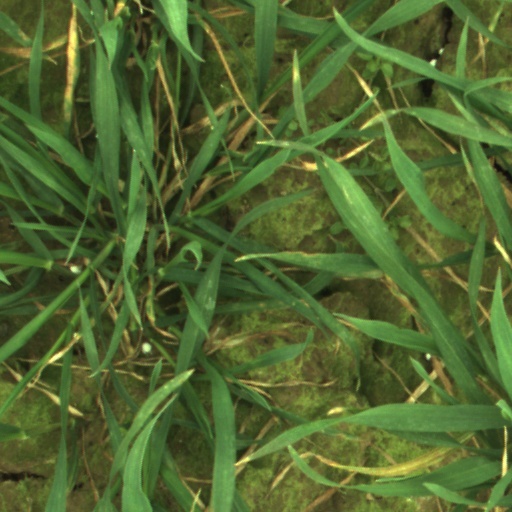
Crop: wheat